Antoine Laurent de Jussieu

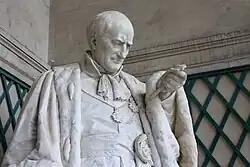
Heral's statue of Jussieu

De Jussieu and his family have been commemorated by a number of images, including a bust and medallion by David d'Angers (Pierre-Jean David), upon his death. A statue of Jussieu, commissioned for 10,000 Fr by Jean-François Legendre-Héral in 1842, stands in the Galerie de Botanique of the Jardin des Plantes. Another, by Jean-Baptiste Gustave Deloye is on the balustrade of the Natural History Museum, Vienna (facing Maria-Theresien-Platz). The Jussieu botanical dynasty is commemorated in the neighbourhood of the Jardin des Plantes by the Place Jussieu, (Quartier Saint-Victor, 5th arrondissement) Rue Jussieu, the Jussieu metro station and the Jussieu science campus of the University of Paris. The Jussieu family are also commemorated by street names in Marseille and Lyon, their family home. The Jussieu Peninsula in South Australia is also named after Antoine Laurent Jussieu, as is an asteroid.